Charles L. Blockson

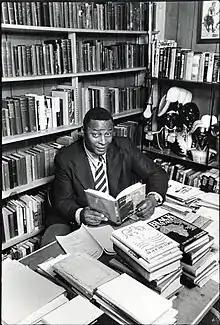
Blockson in his office at home (1971)

Charles Leroy Blockson (December 16, 1933 – June 14, 2023) was an American historian, author, bibliophile, and collector of books, historical documents, art, and other materials related to the history and culture of African Americans, continental Africans, and the African diaspora throughout the rest of the world. He curated two university collections related to the study of African-American history and culture: the Charles L. Blockson Collection of African-Americana and the African Diaspora at Pennsylvania State University and the Charles L. Blockson Afro-American Collection at Temple University.